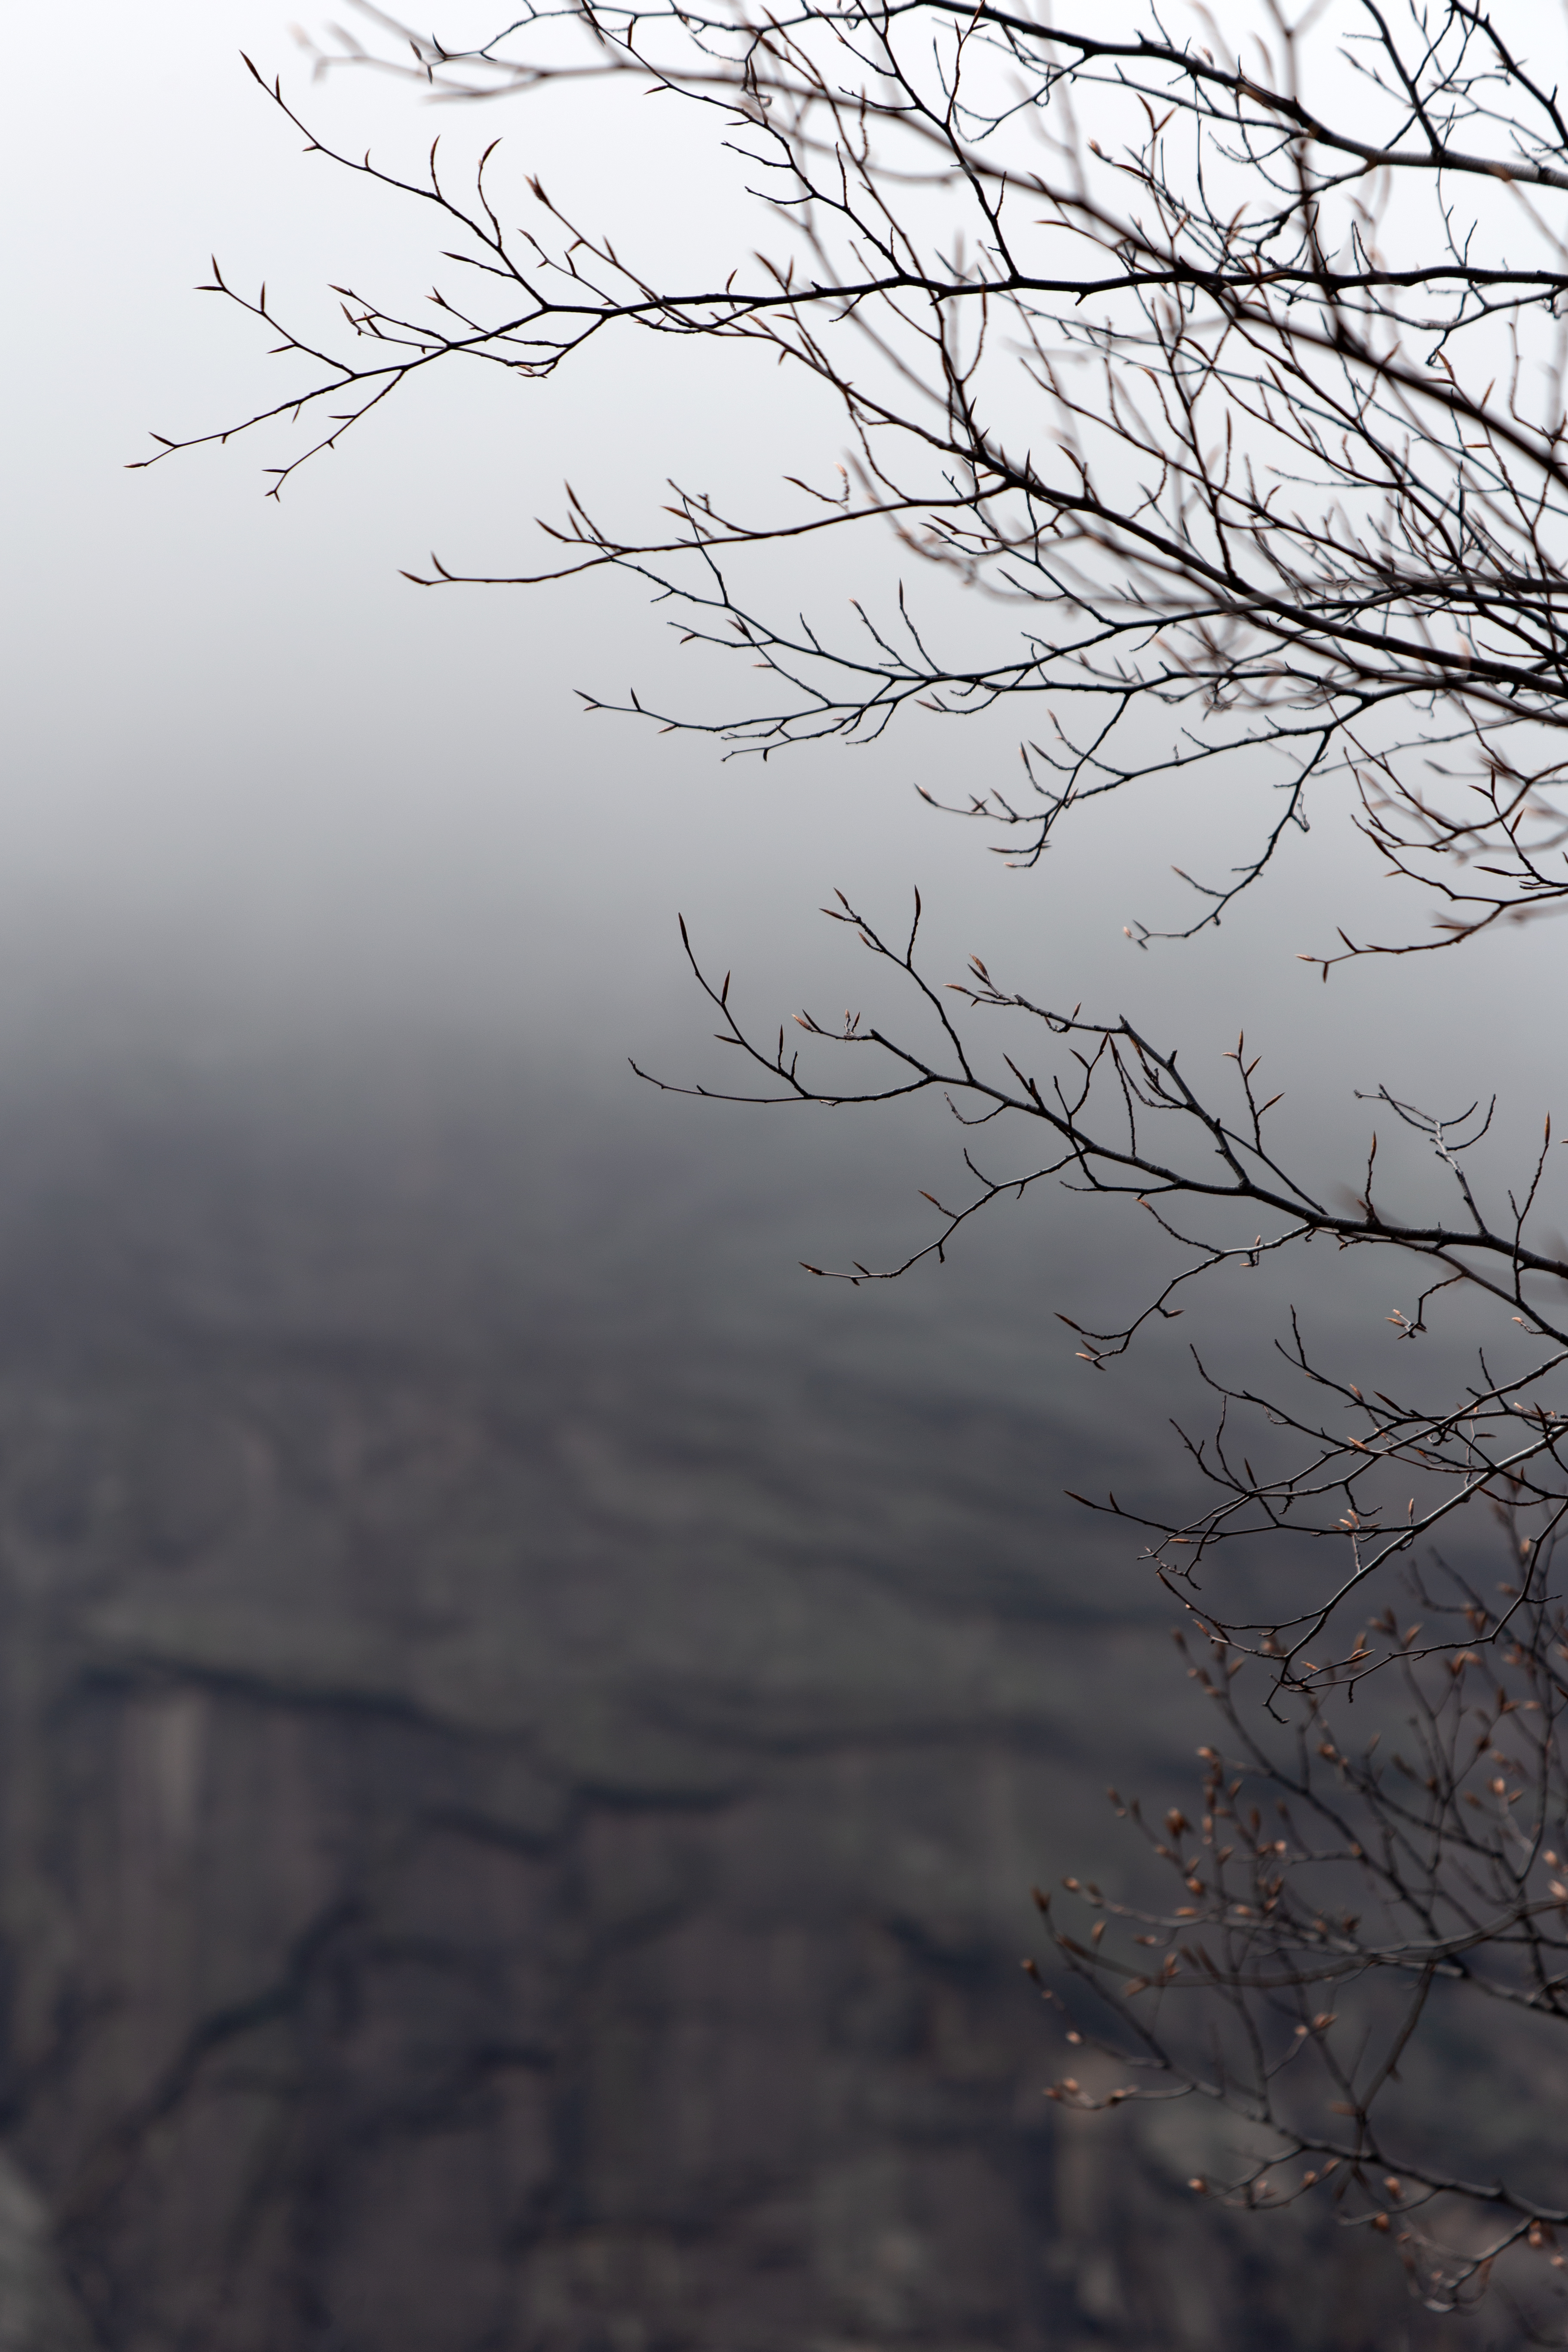
branch, water, sky, atmospheric phenomenon, tree, twig, atmosphere, reflection, winter, calm, cloud, plant, fog, mist, river, landscape, lake, black and white